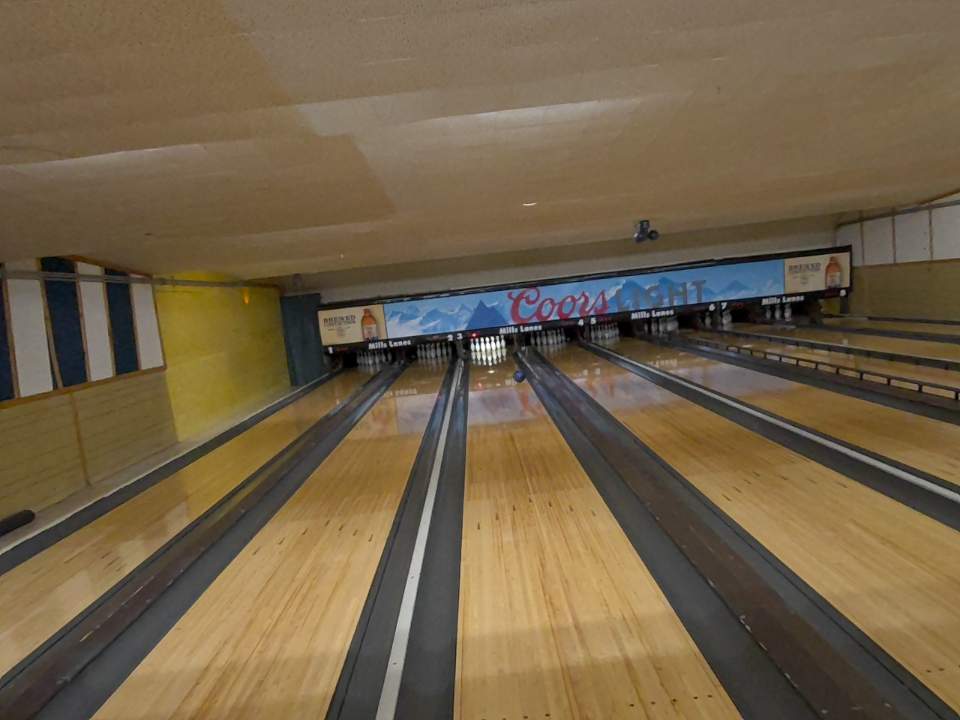
Object: bowling_ball